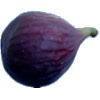
Label: fig